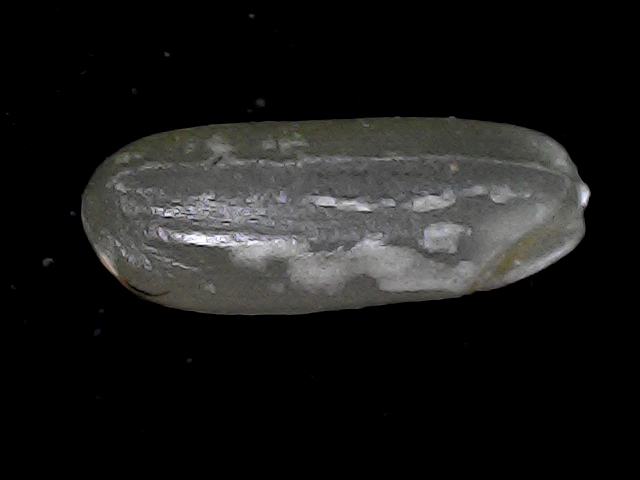
Rice variety: BD79